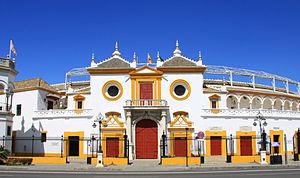
La Feria de Abril, appelée aussi la Feria de Sevilla, est une fête populaire qui a lieu chaque année à Séville, en Andalousie.
El Arenal est un quartier de la ville andalouse de Séville, en Espagne.